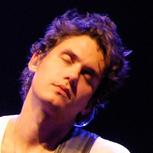
Age: 29